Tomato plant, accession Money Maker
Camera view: tilt-top (135 deg); turntable rotation: 270 degrees
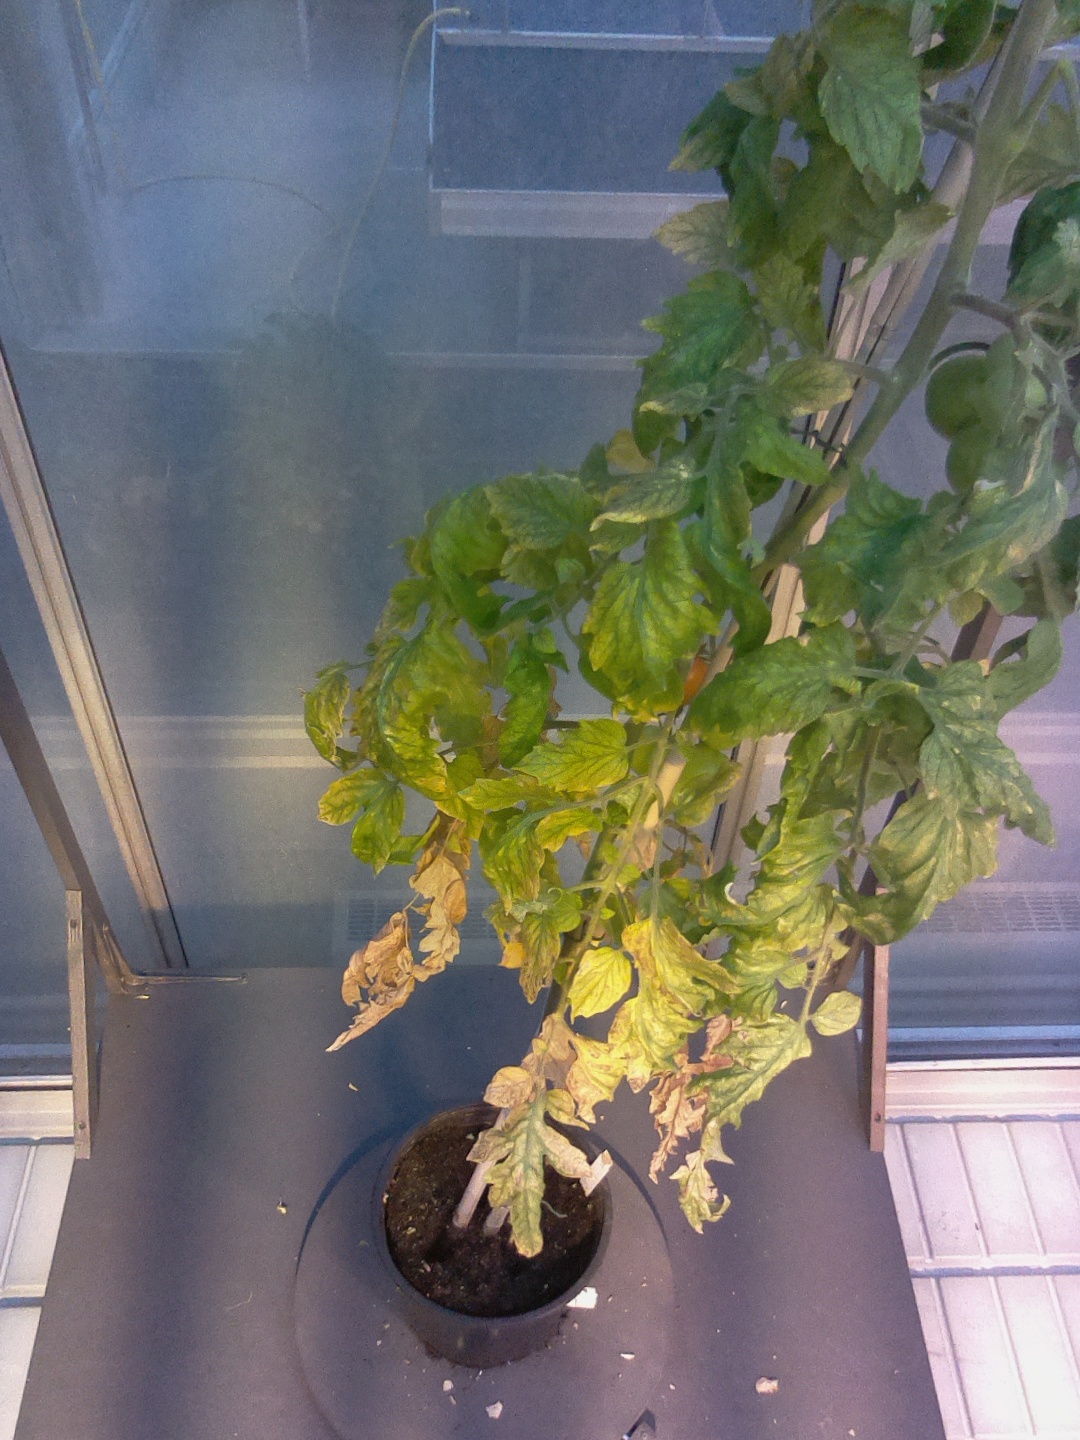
BBCH growth stage 81: 10%-20% of fruits show typical fully ripe color